Portugal in the Reconquista

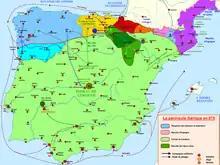
The Iberian peninsula in 875.

During the reign of Alfonso III of Asturias, 157 years after the invasion of the Iberian peninsula by Muslims, the nobleman Vímara Peres seized Porto and its territory, then called Portucale, or Portugal, at a time when the head of royal guard of the Emir of Cordoba had revolted. Vímara Peres was granted broad privileges and the territory began to be settled by families belonging to the high nobility, few in number and related to royalty.